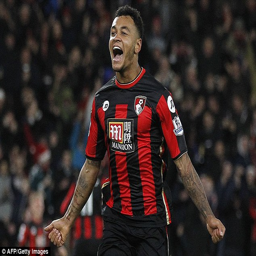
soccer player left football team after first - team appearance for the club